Yinchuan

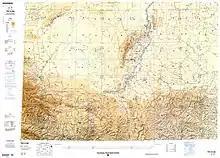
Map including Yinchuan

The area that is now Yinchuan was home to Shuidonggou, China's earliest paleolithic site. It dates from over 30,000 years ago, Later in Chinese prehistory, rock art was created in the Helan mountains adjacent to modern-day Yinchuan.